Bo (dog)

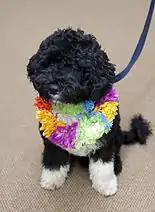
Bo wearing a lei upon his White House arrival

Listed by the name "Amigo's New Hope" with American Kennel Club's breed registry and given the name "Charlie" by his original owners, the puppy received his name from President Obama's two daughters, Malia and Sasha, in part after their cousins' cat and Michelle Obama's father's nickname Diddley; the dog is named for singer Bo Diddley.